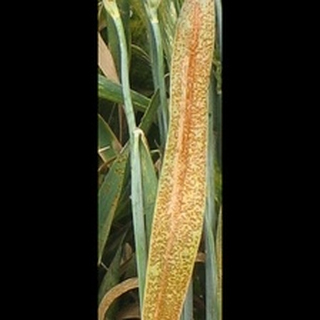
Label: wheat_brown_rust